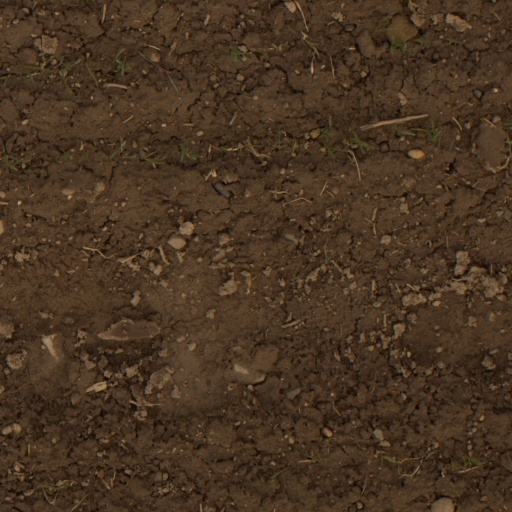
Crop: wheat